Ricardo Galvão

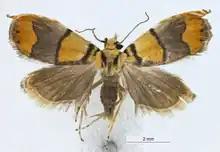
"Diptychophora galvani"

The moth "Diptychophora galvani" Landry & Becker, 2021 is dedicated to Galvão, "for his courage in the face of professional adversity". The descriptors also suggest that "the orange colour of the moth's forewings are reminiscent of the devastating fires that had become more prevalent in the Amazon in 2019, compared to 2018, based on Dr Galvão and his team's scientific data that cost Dr Galvão his position of Director of the Brazilian National Institute for Space Research in August 2019".